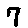
Label: 7